Veeralipattu

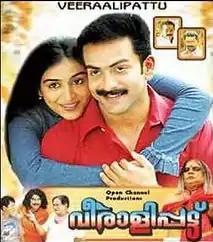

Veeralipattu is a 2007 Indian Malayalam-language film directed by Kukku Surendran, starring Prithviraj Sukumaran, Murali and Padmapriya.